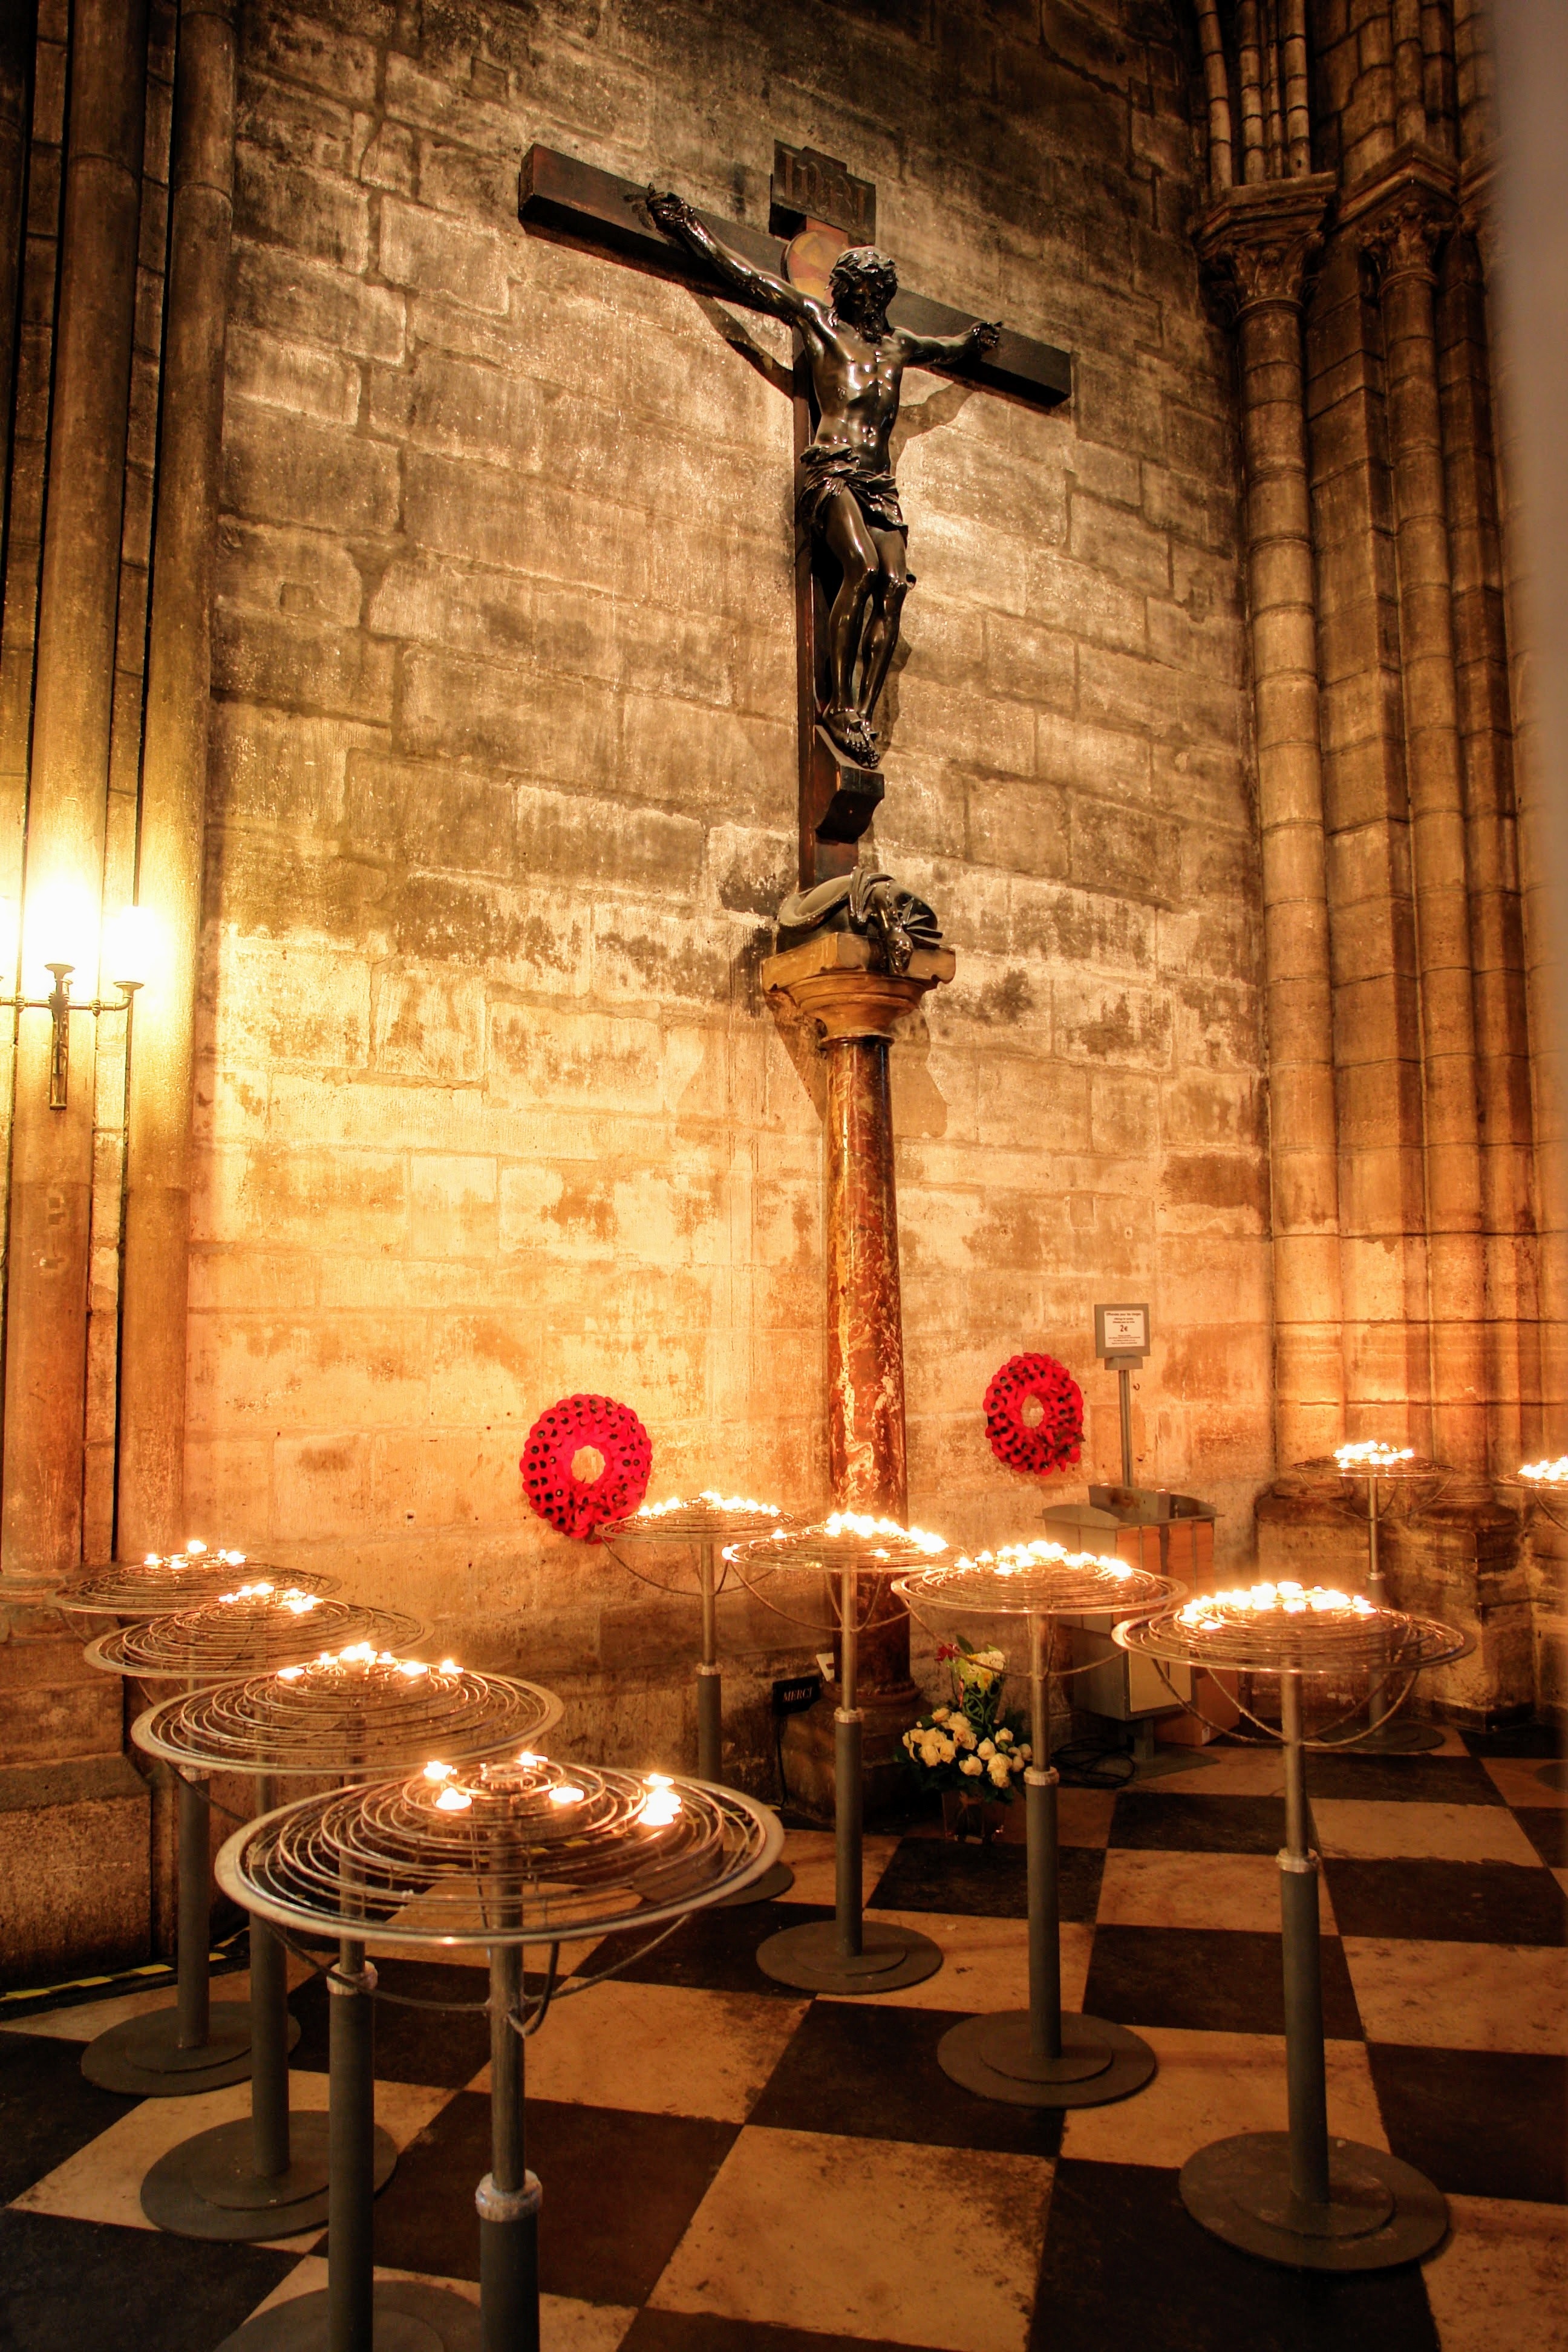
interior, paris, france, religion, church, cross, lighting, close up, art, jesus, detail